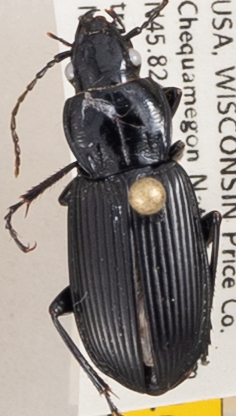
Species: Pterostichus melanarius melanarius
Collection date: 2020-08-25
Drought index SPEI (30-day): -0.528
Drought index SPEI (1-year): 2.09
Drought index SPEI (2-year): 2.09